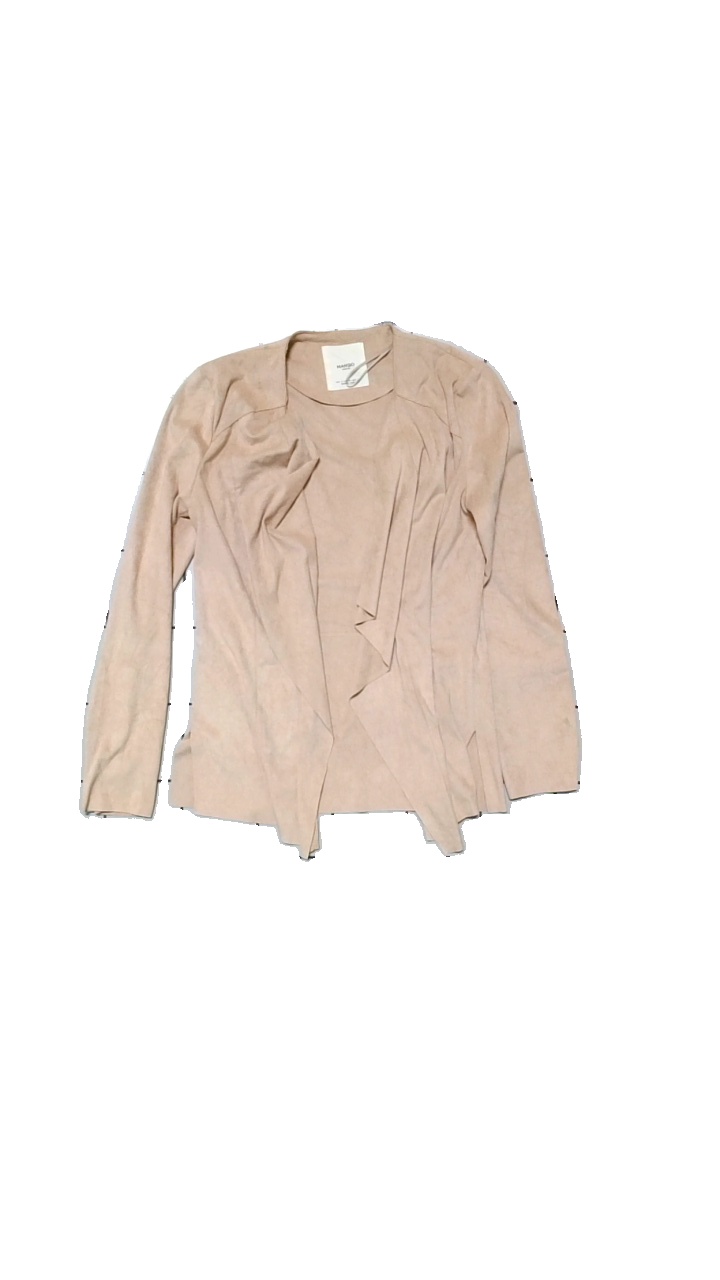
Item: Cardigan (Ladies)
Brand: Mango
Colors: Pink
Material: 90% polyester, 10% elastane
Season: All
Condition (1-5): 3
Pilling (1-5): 4
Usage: Reuse
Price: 50-100